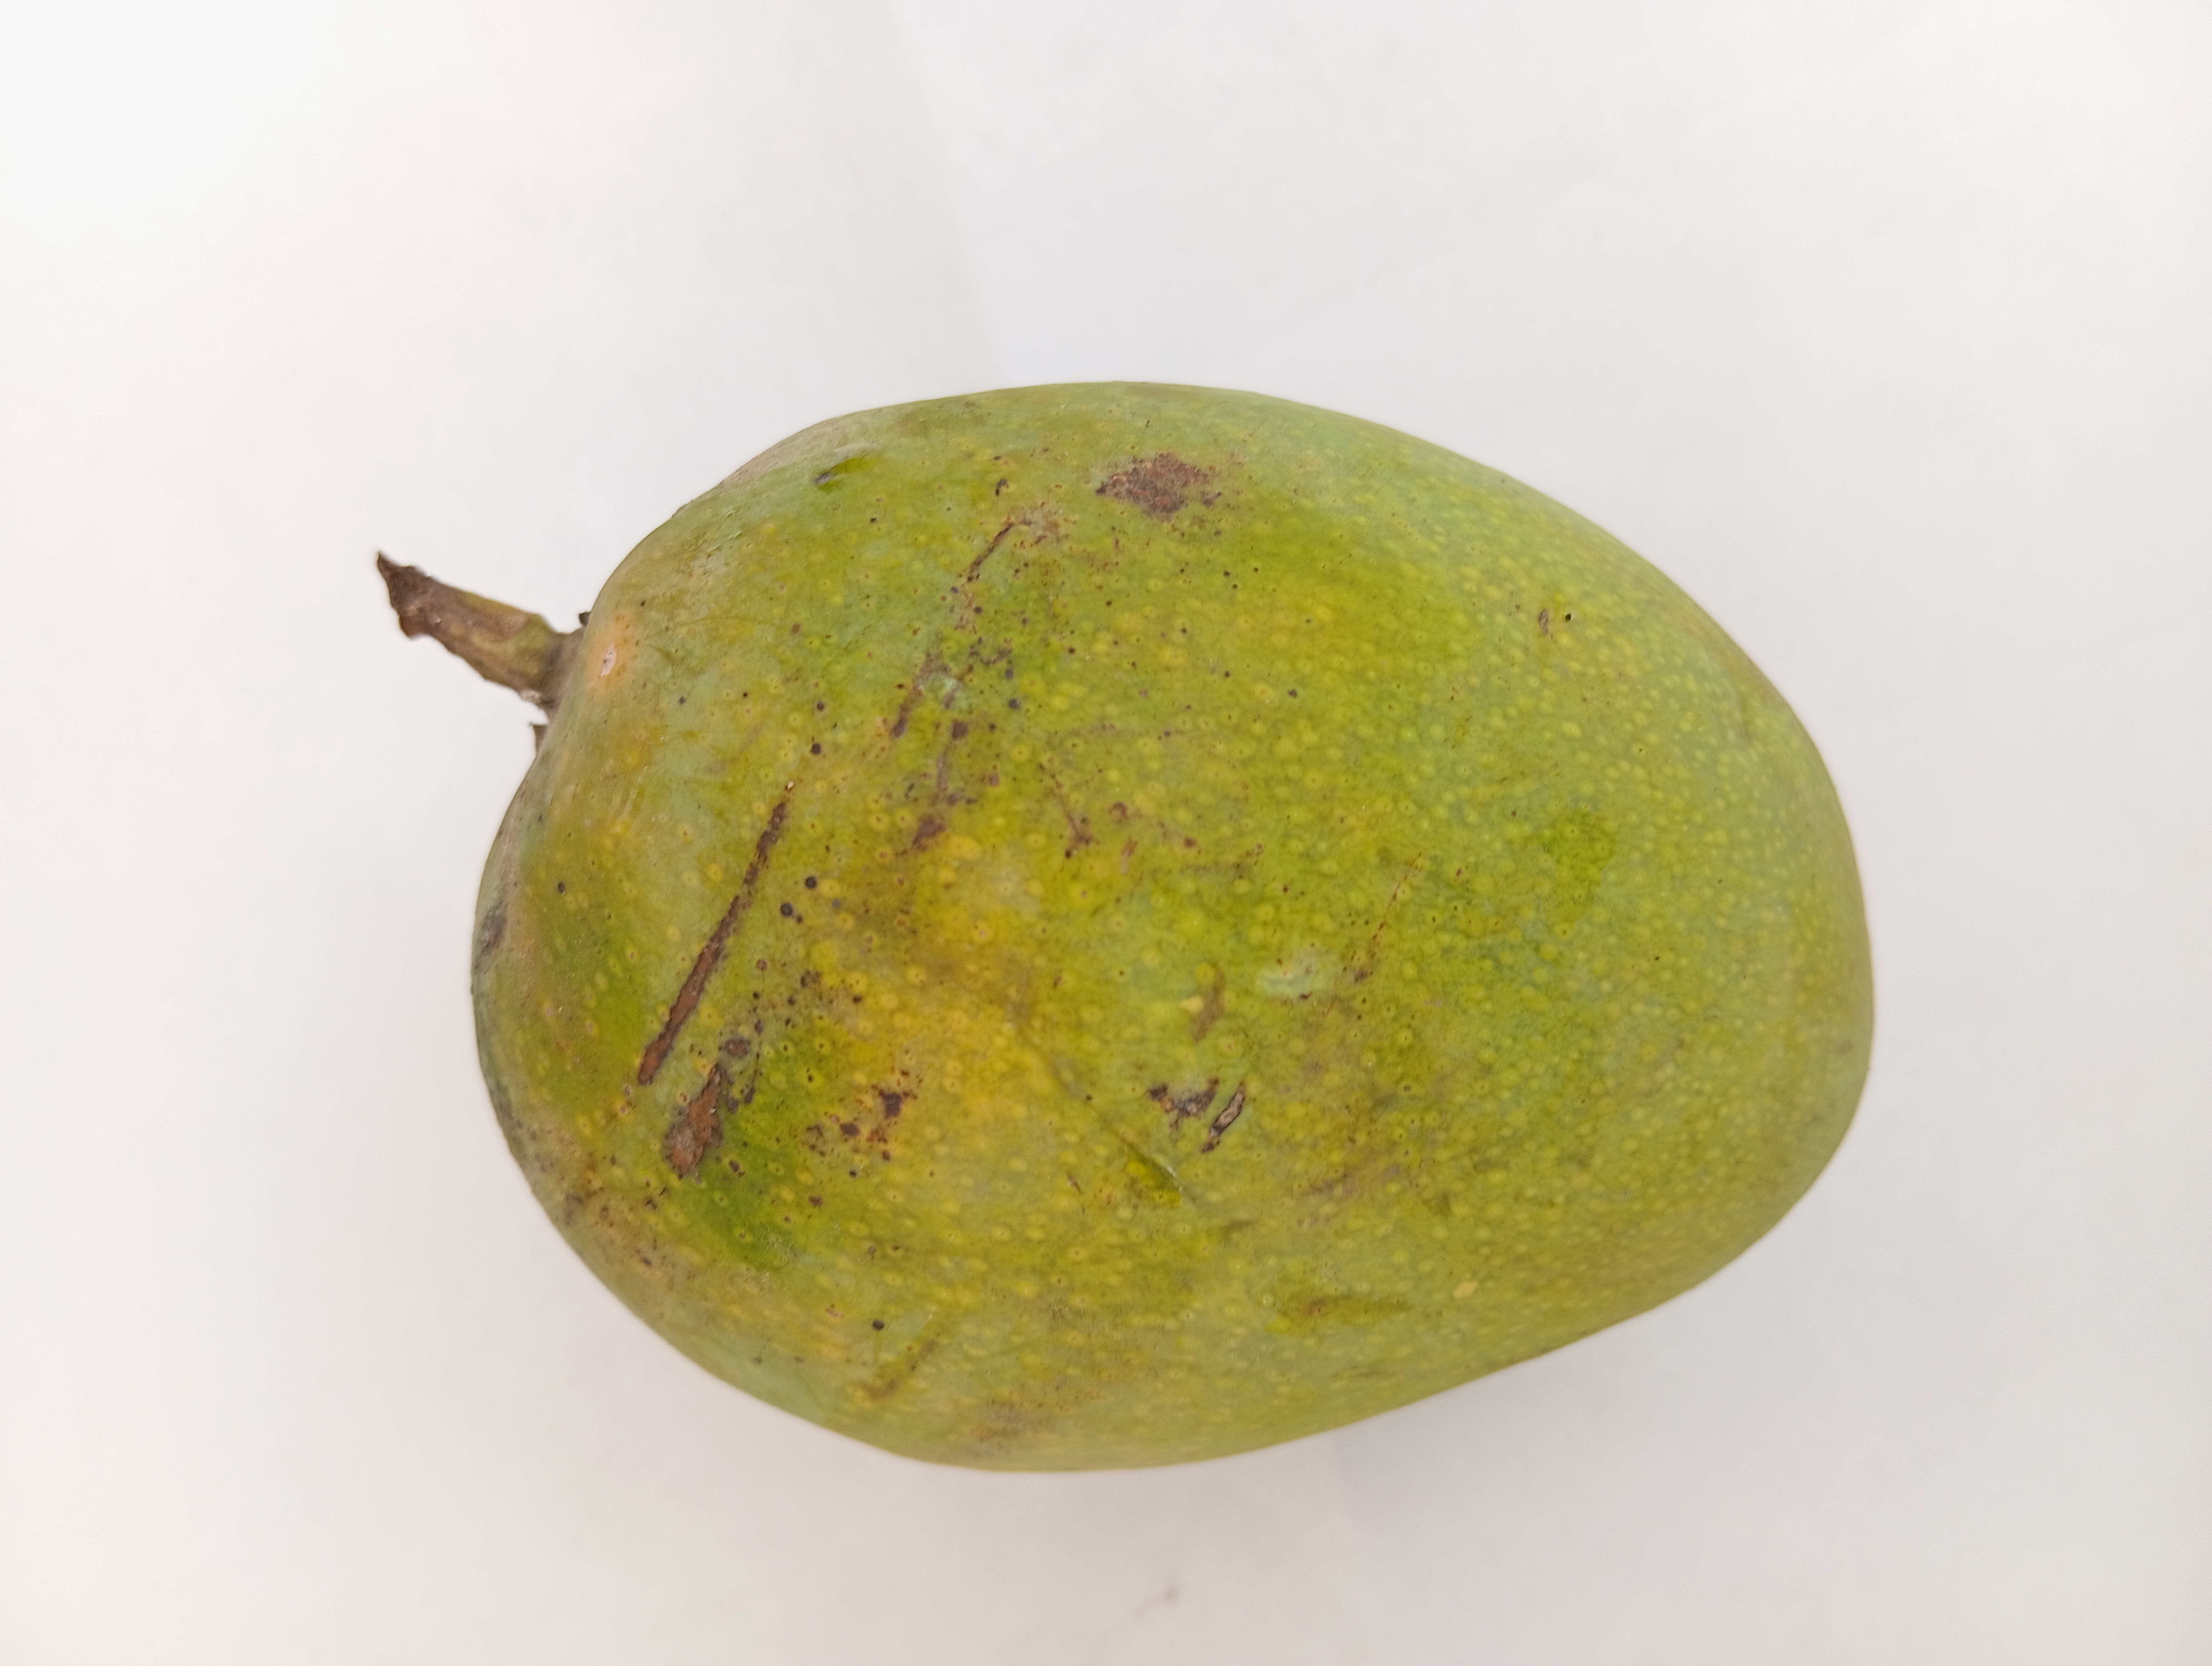
Mango variety: Himsagar